Timothy P. Bailey House

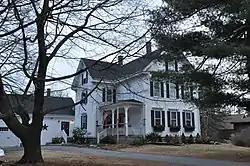

The Timothy P. Bailey House is a historic house in Andover, Massachusetts. It was built by Timothy Palmer Bailey, on land purchased from his father's estate. The Baileys were successful farmers, and the younger one, who was educated at Phillips Academy, built this locally rare example of an Italianate house in 1878. The -story L-shaped house features bracketed cornices, and a main entrance porch that is elaborately balustraded and also bracketed.